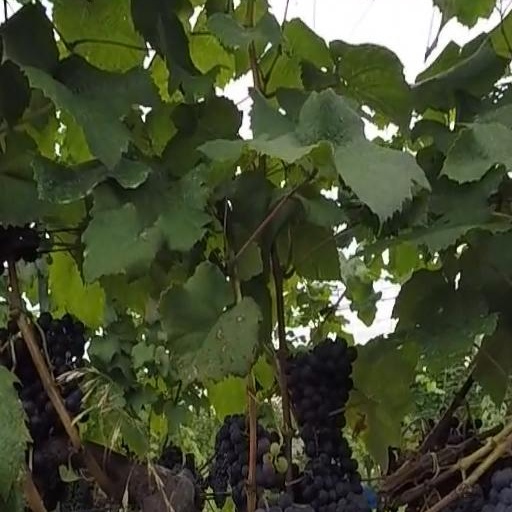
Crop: grape